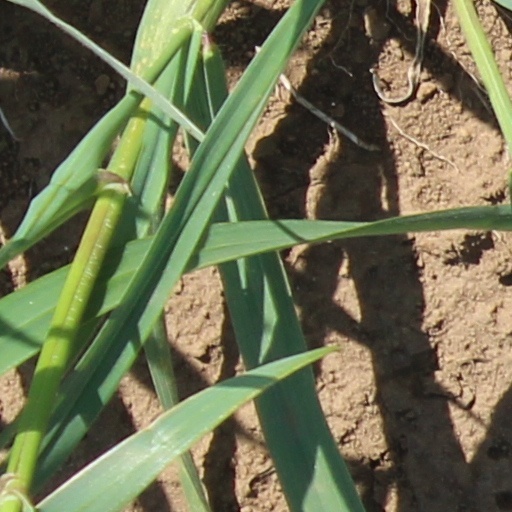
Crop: wheat